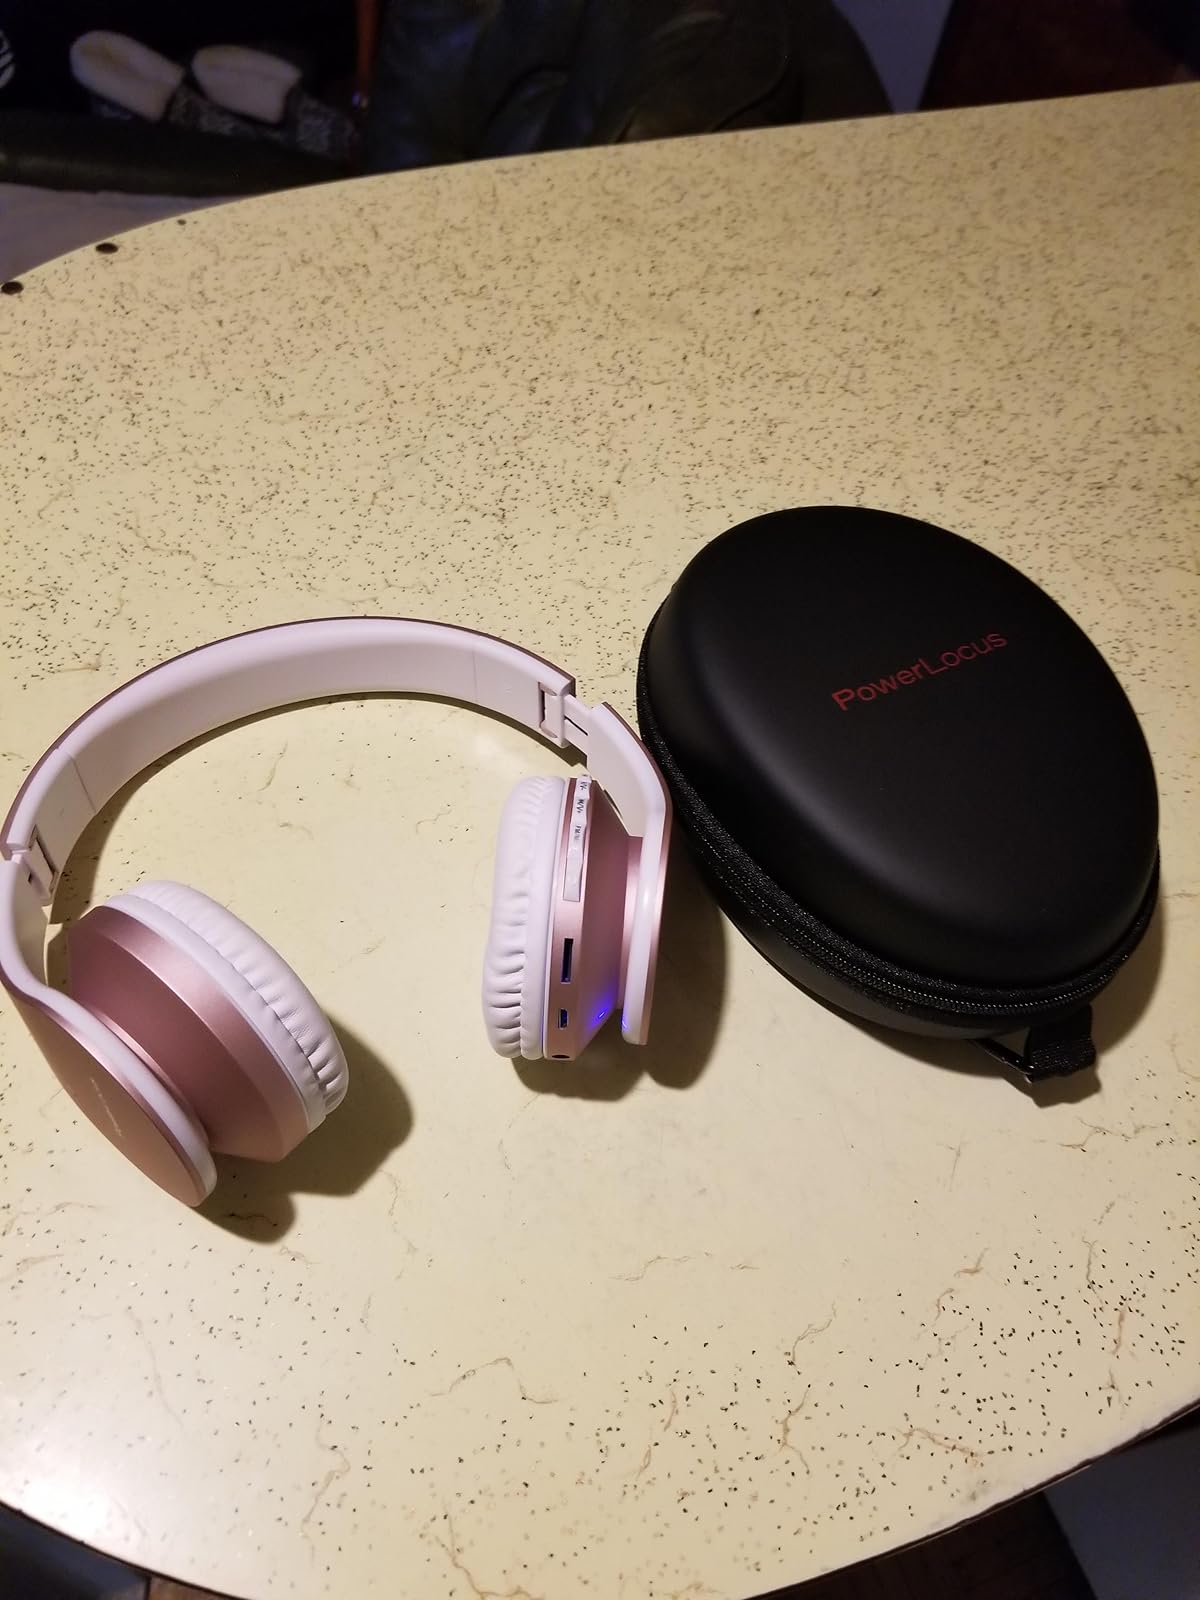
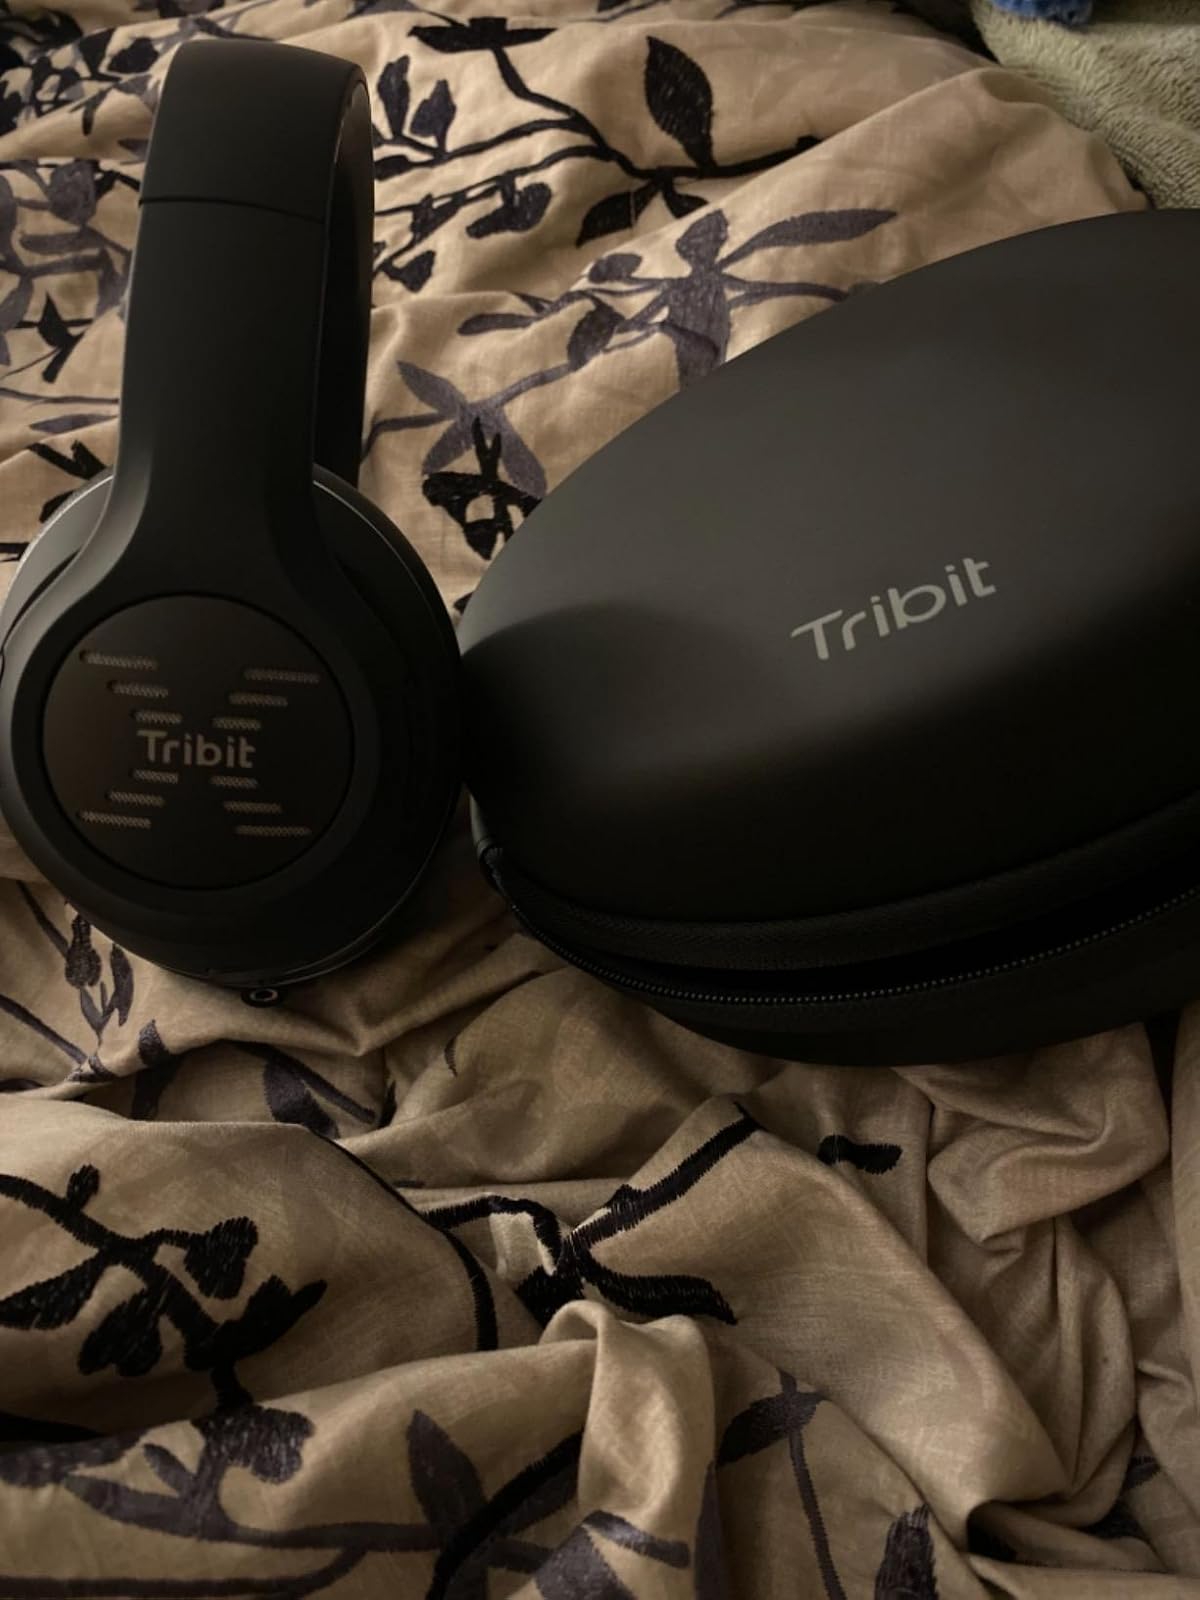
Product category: headphones
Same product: no